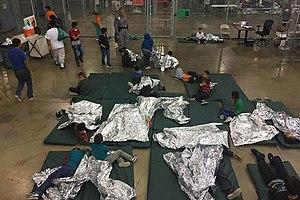
La politique de séparation de familles du gouvernement fédéral des États-Unis est un aspect de la politique d'immigration de l'administration Trump, appliquée du 7 mai au 20 juin 2018. Elle implique que tout immigrant illégal adulte arrêté à la frontière entre les États-Unis et le Mexique est automatiquement envoyé dans une prison fédérale alors que les mineurs sont pris en charge, comme l'édicte la loi fédérale américaine, par le département de la Santé et des Services sociaux des États-Unis. Les conditions de la prise en charge des mineurs par le HHS, exposées par les médias en juin 2018, suscitent de fortes réactions dans le monde entier.